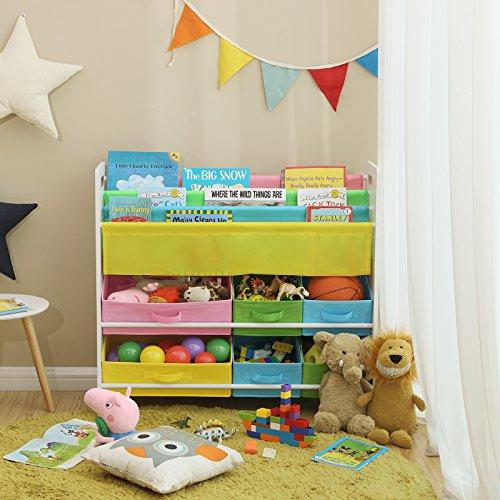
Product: SONGMICS UGKR48WT Children’s Toy Storage Unit White
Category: Home & Kitchen | Furniture | Kids' Furniture | Bookcases, Cabinets & Shelves
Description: PERFECT SPACE-SAVER: With 3-tier book shelves and 6 varied storage bins, you can finally keep all the kids’ toys neatly organized and make the room clean again.
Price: $48.99
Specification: ProductDimensions:33.9x10.4x30.7inches|ItemWeight:17.25pounds|ShippingWeight:17.25pounds(Viewshippingratesandpolicies)|Manufacturer:SONGMICS|ASIN:B07BKW8FQP|Itemmodelnumber:UGKR48WT